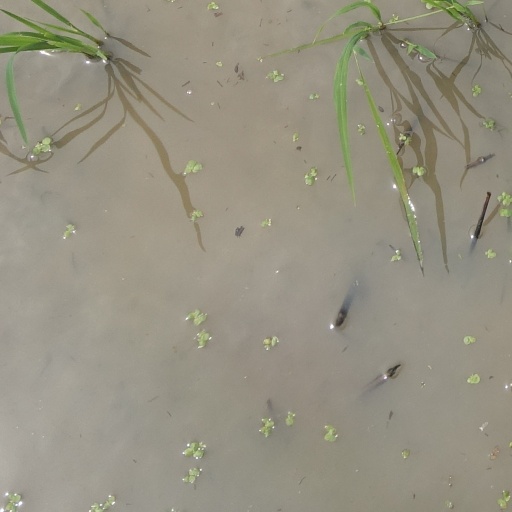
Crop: rice